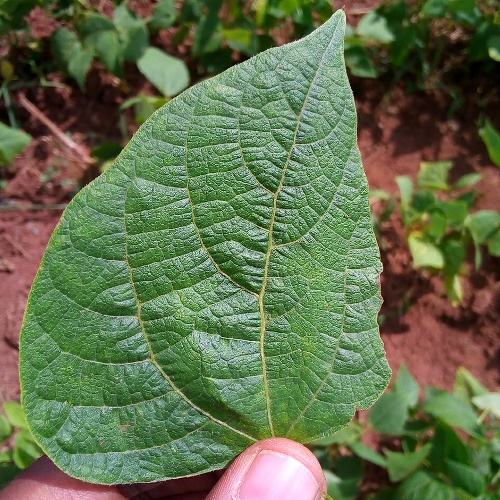
Leaf condition: healthy